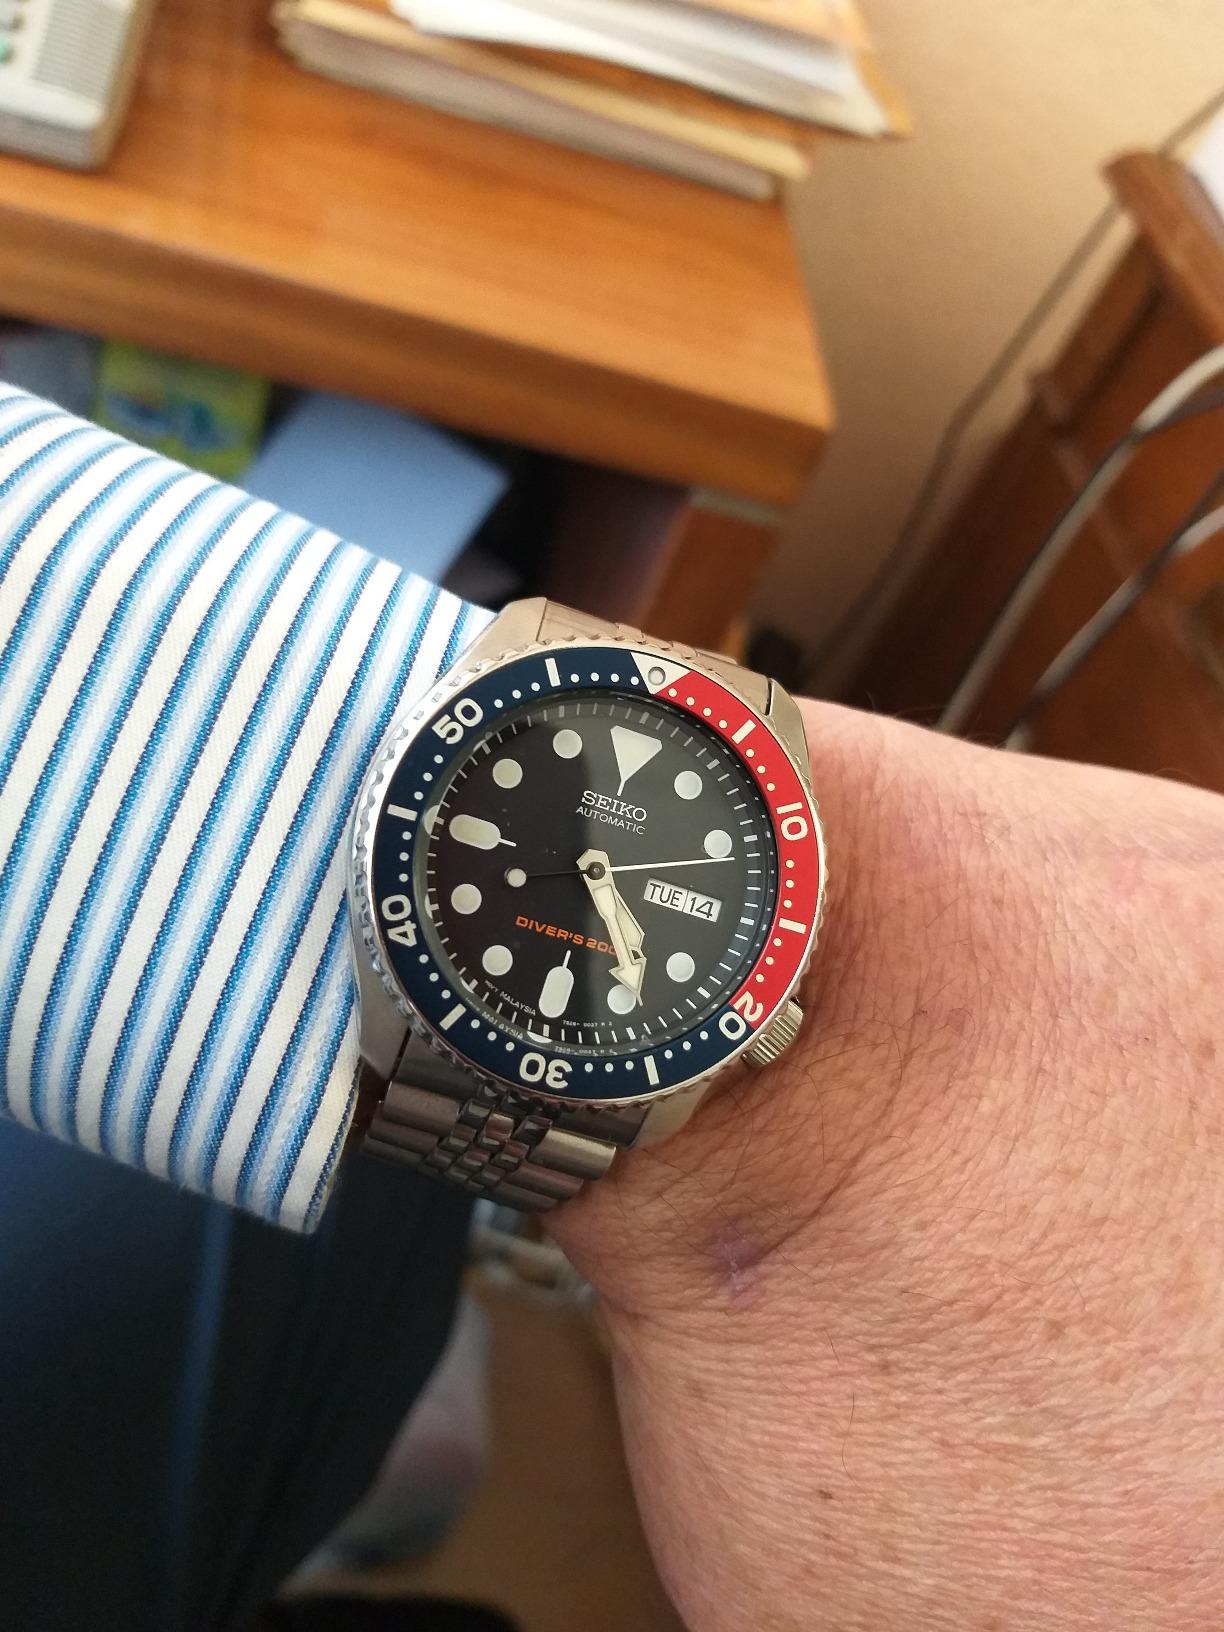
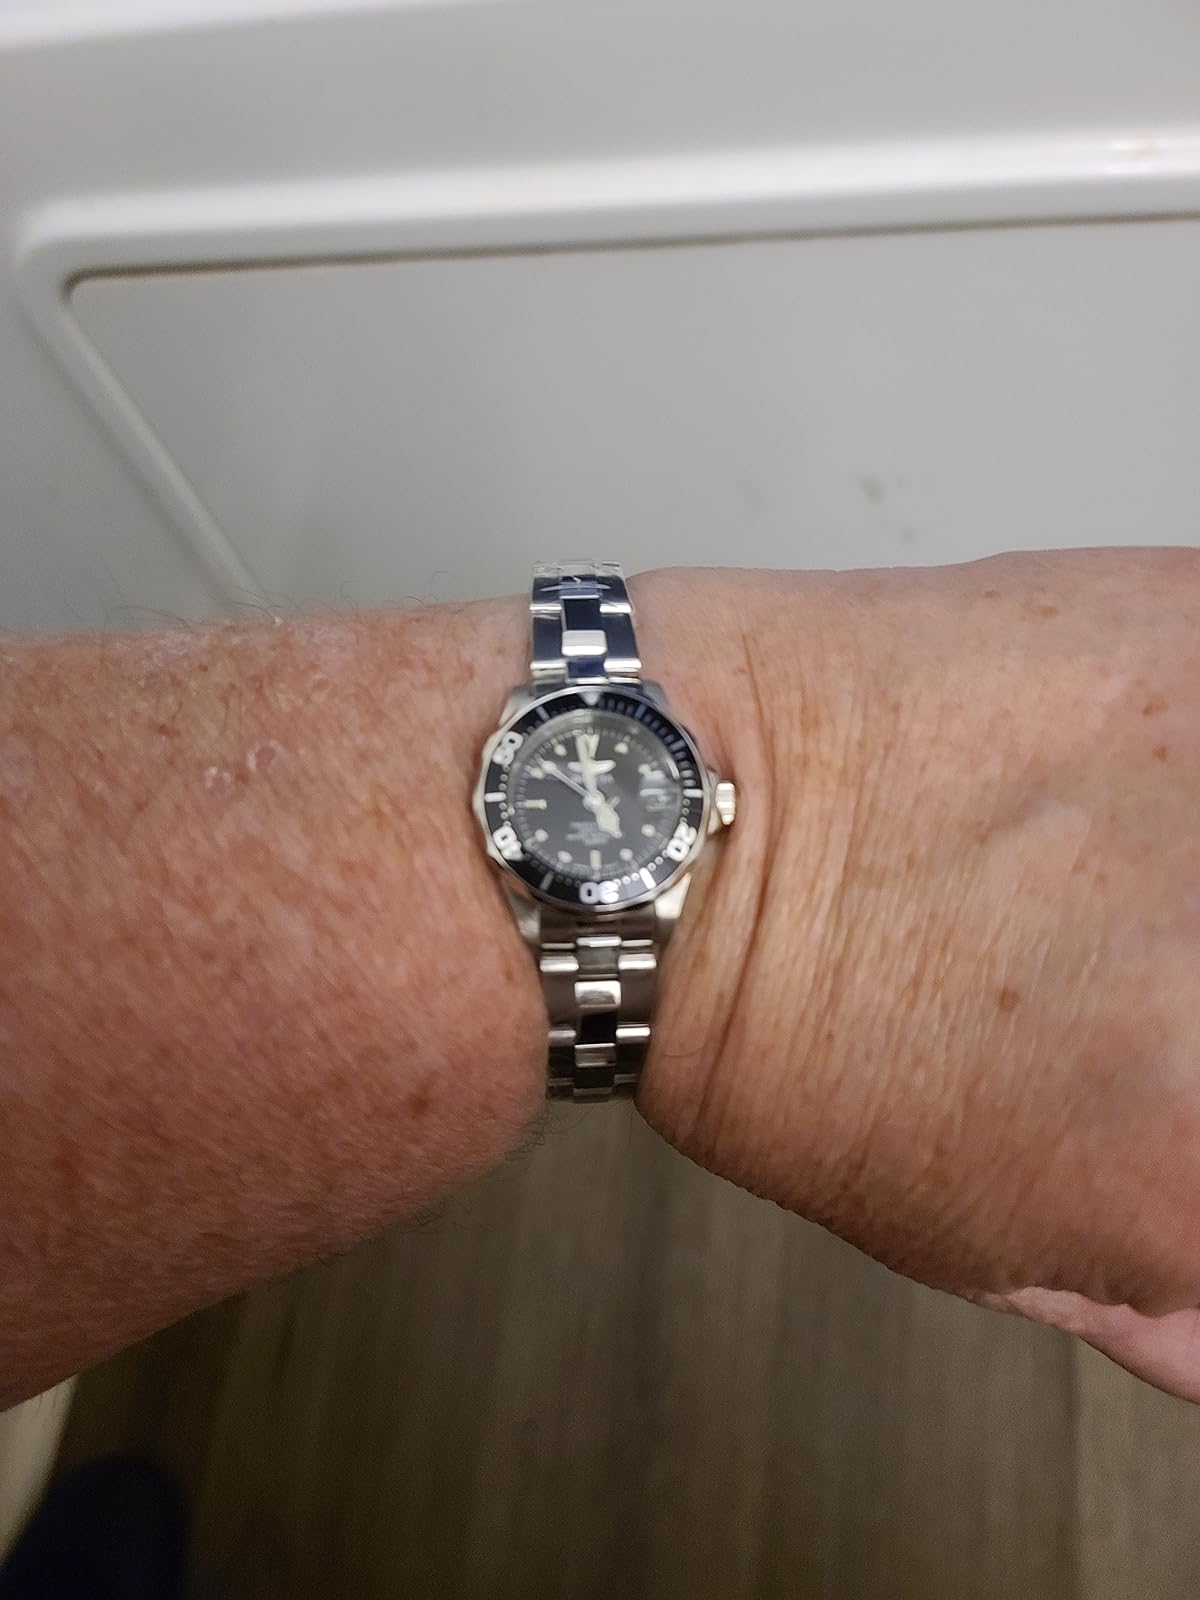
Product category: accessories_watch
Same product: no